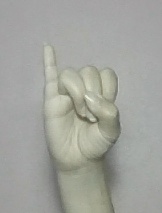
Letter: meem